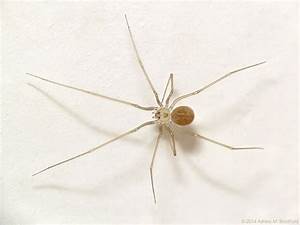
Label: spider